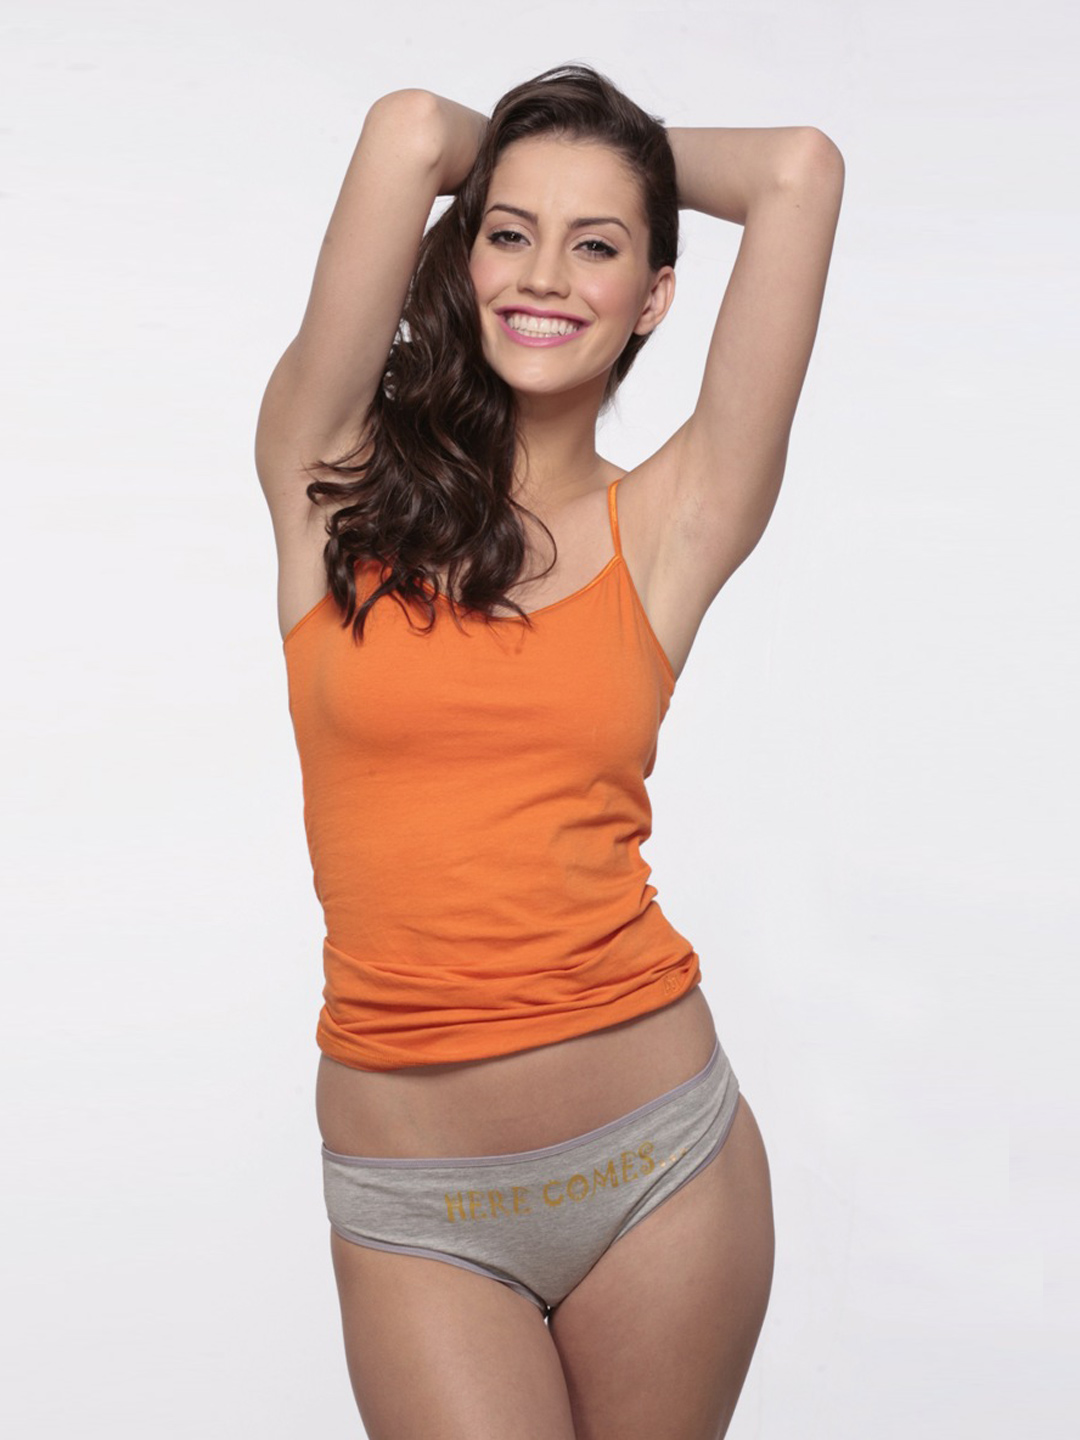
Little Miss Intimates Women Grey Brief
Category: Apparel / Innerwear / Briefs
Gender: Women
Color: Grey
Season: Summer 2012
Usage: Casual